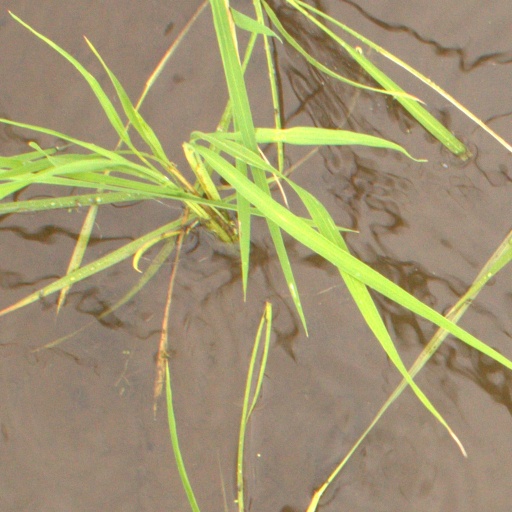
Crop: rice